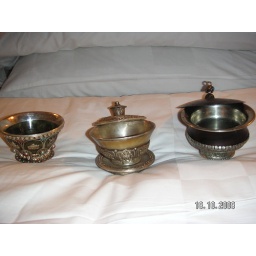
Three Tibetan tea bowls in jade, amber and wood, with silver